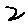
Label: 2